Confederate Memorial Gateway in Hickman

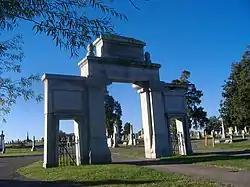

The Confederate Memorial Gateway in Hickman, Kentucky is a historic cemetery gateway in Fulton County, Kentucky. It was funded in 1913 by the Private Robert Tyler Chapter of the United Daughters of the Confederacy. It was placed on the National Register of Historic Places in 1997.